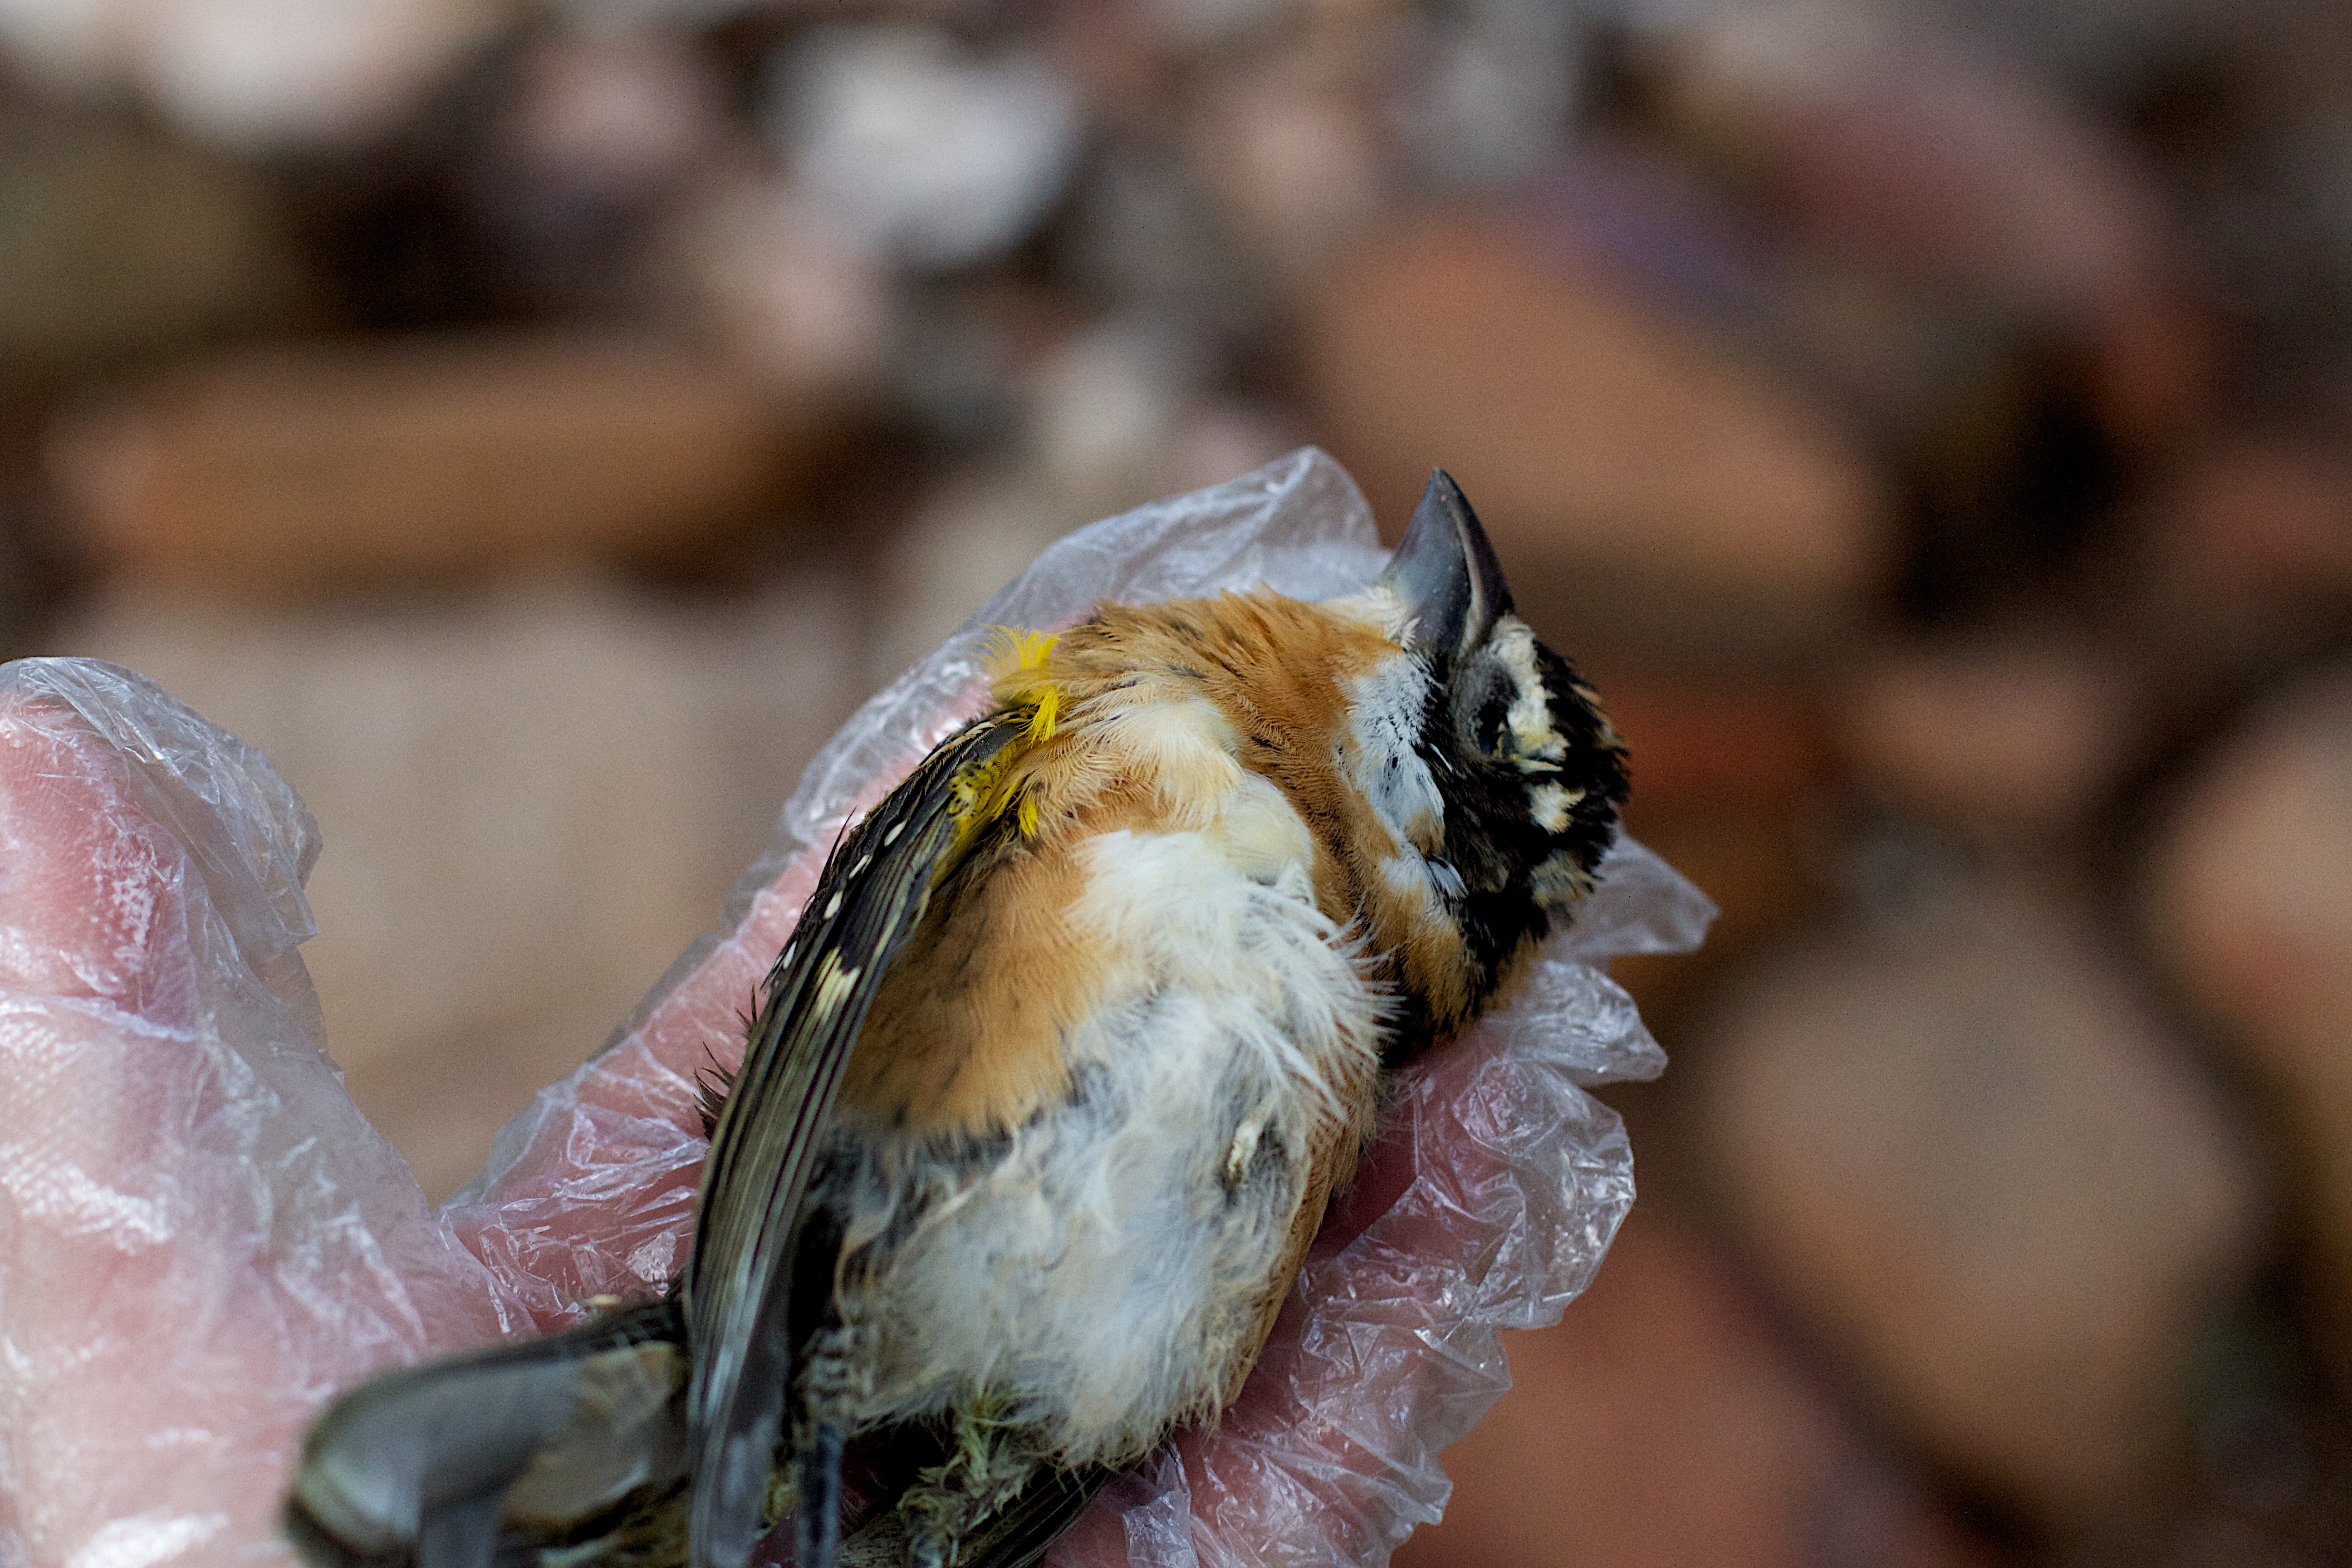
bird, wildlife, spring, beak, fauna, close up, sparrow, finch, 2013365, macro photography, perching bird